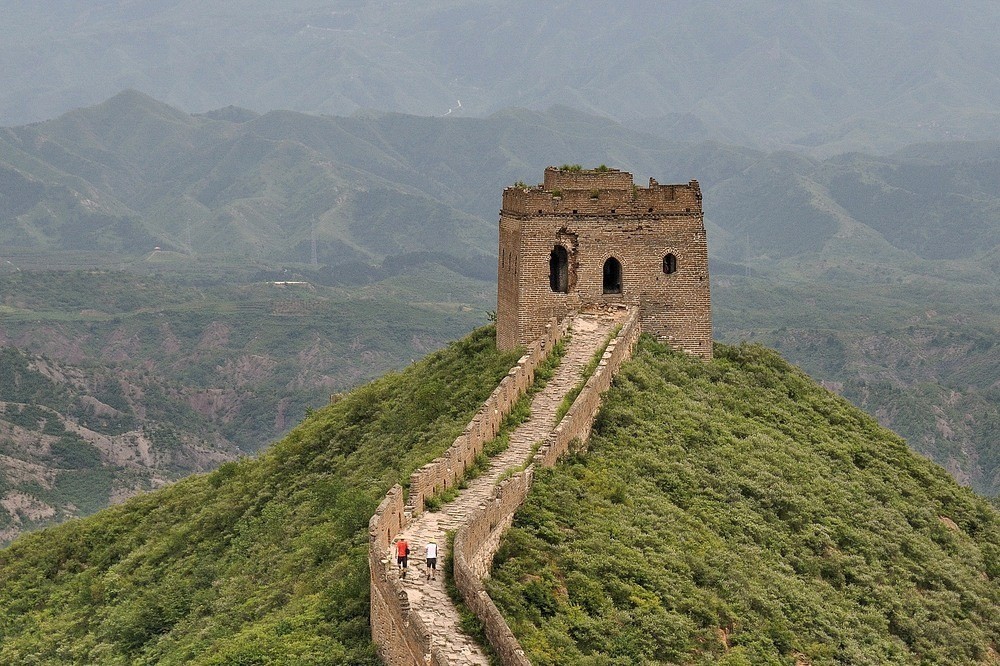
Landmark: Great Wall of China